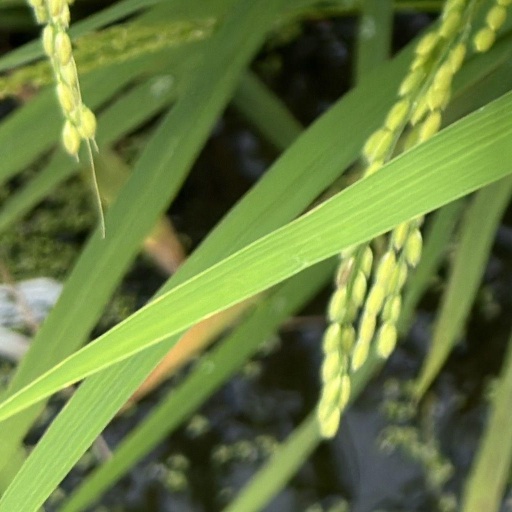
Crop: rice